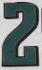
Number: 2